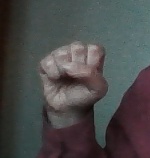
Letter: saad